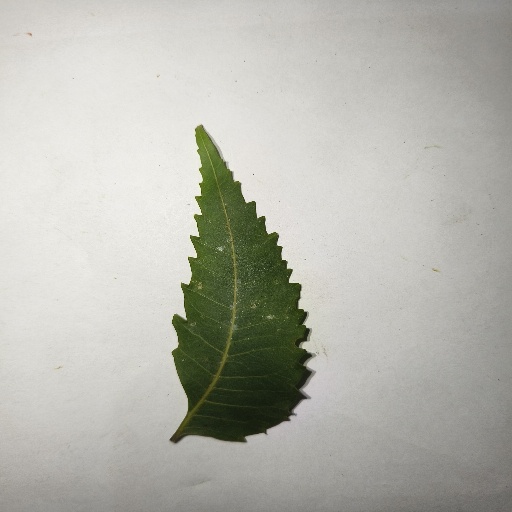
Species: Neem
Leaf condition: Healthy Leaf